Armadillidium album

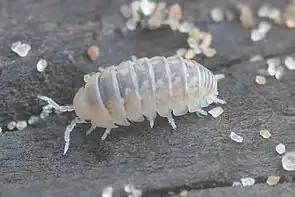
"A. album" lives inhabits coastal habitats.

"Armadillidium album" possesses a wide European coastal distribution, where it can be found inhabiting both Temperate and Mediterranean climates. The species has been recorded within coastal habitats of Belgium, France, Greece, Ireland, Italy, Portugal, Spain, the Netherlands and the United Kingdom. It can also be found on the Azores Islands, Balearic Islands, Sardinia, Sicily, and the island of Corsica.